Tbilisi

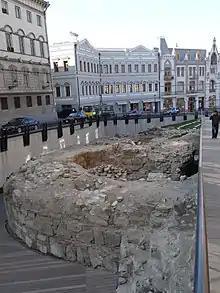
Remnants of ancient city walls discovered in central Tbilisi

More than 95% of the residents of Tbilisi practise some form of Christianity, the majority being followers of the Georgian Orthodox Church. The Russian Orthodox Church and the Armenian Apostolic Church also have significant communities in the city. About 1.5% of the population identifies as Muslim, primarily of the Shia branch, while approximately 0.1% practise Judaism. The city is also home to a Roman Catholic community and a Yazidi minority, who worship at the Sultan Ezid Temple.